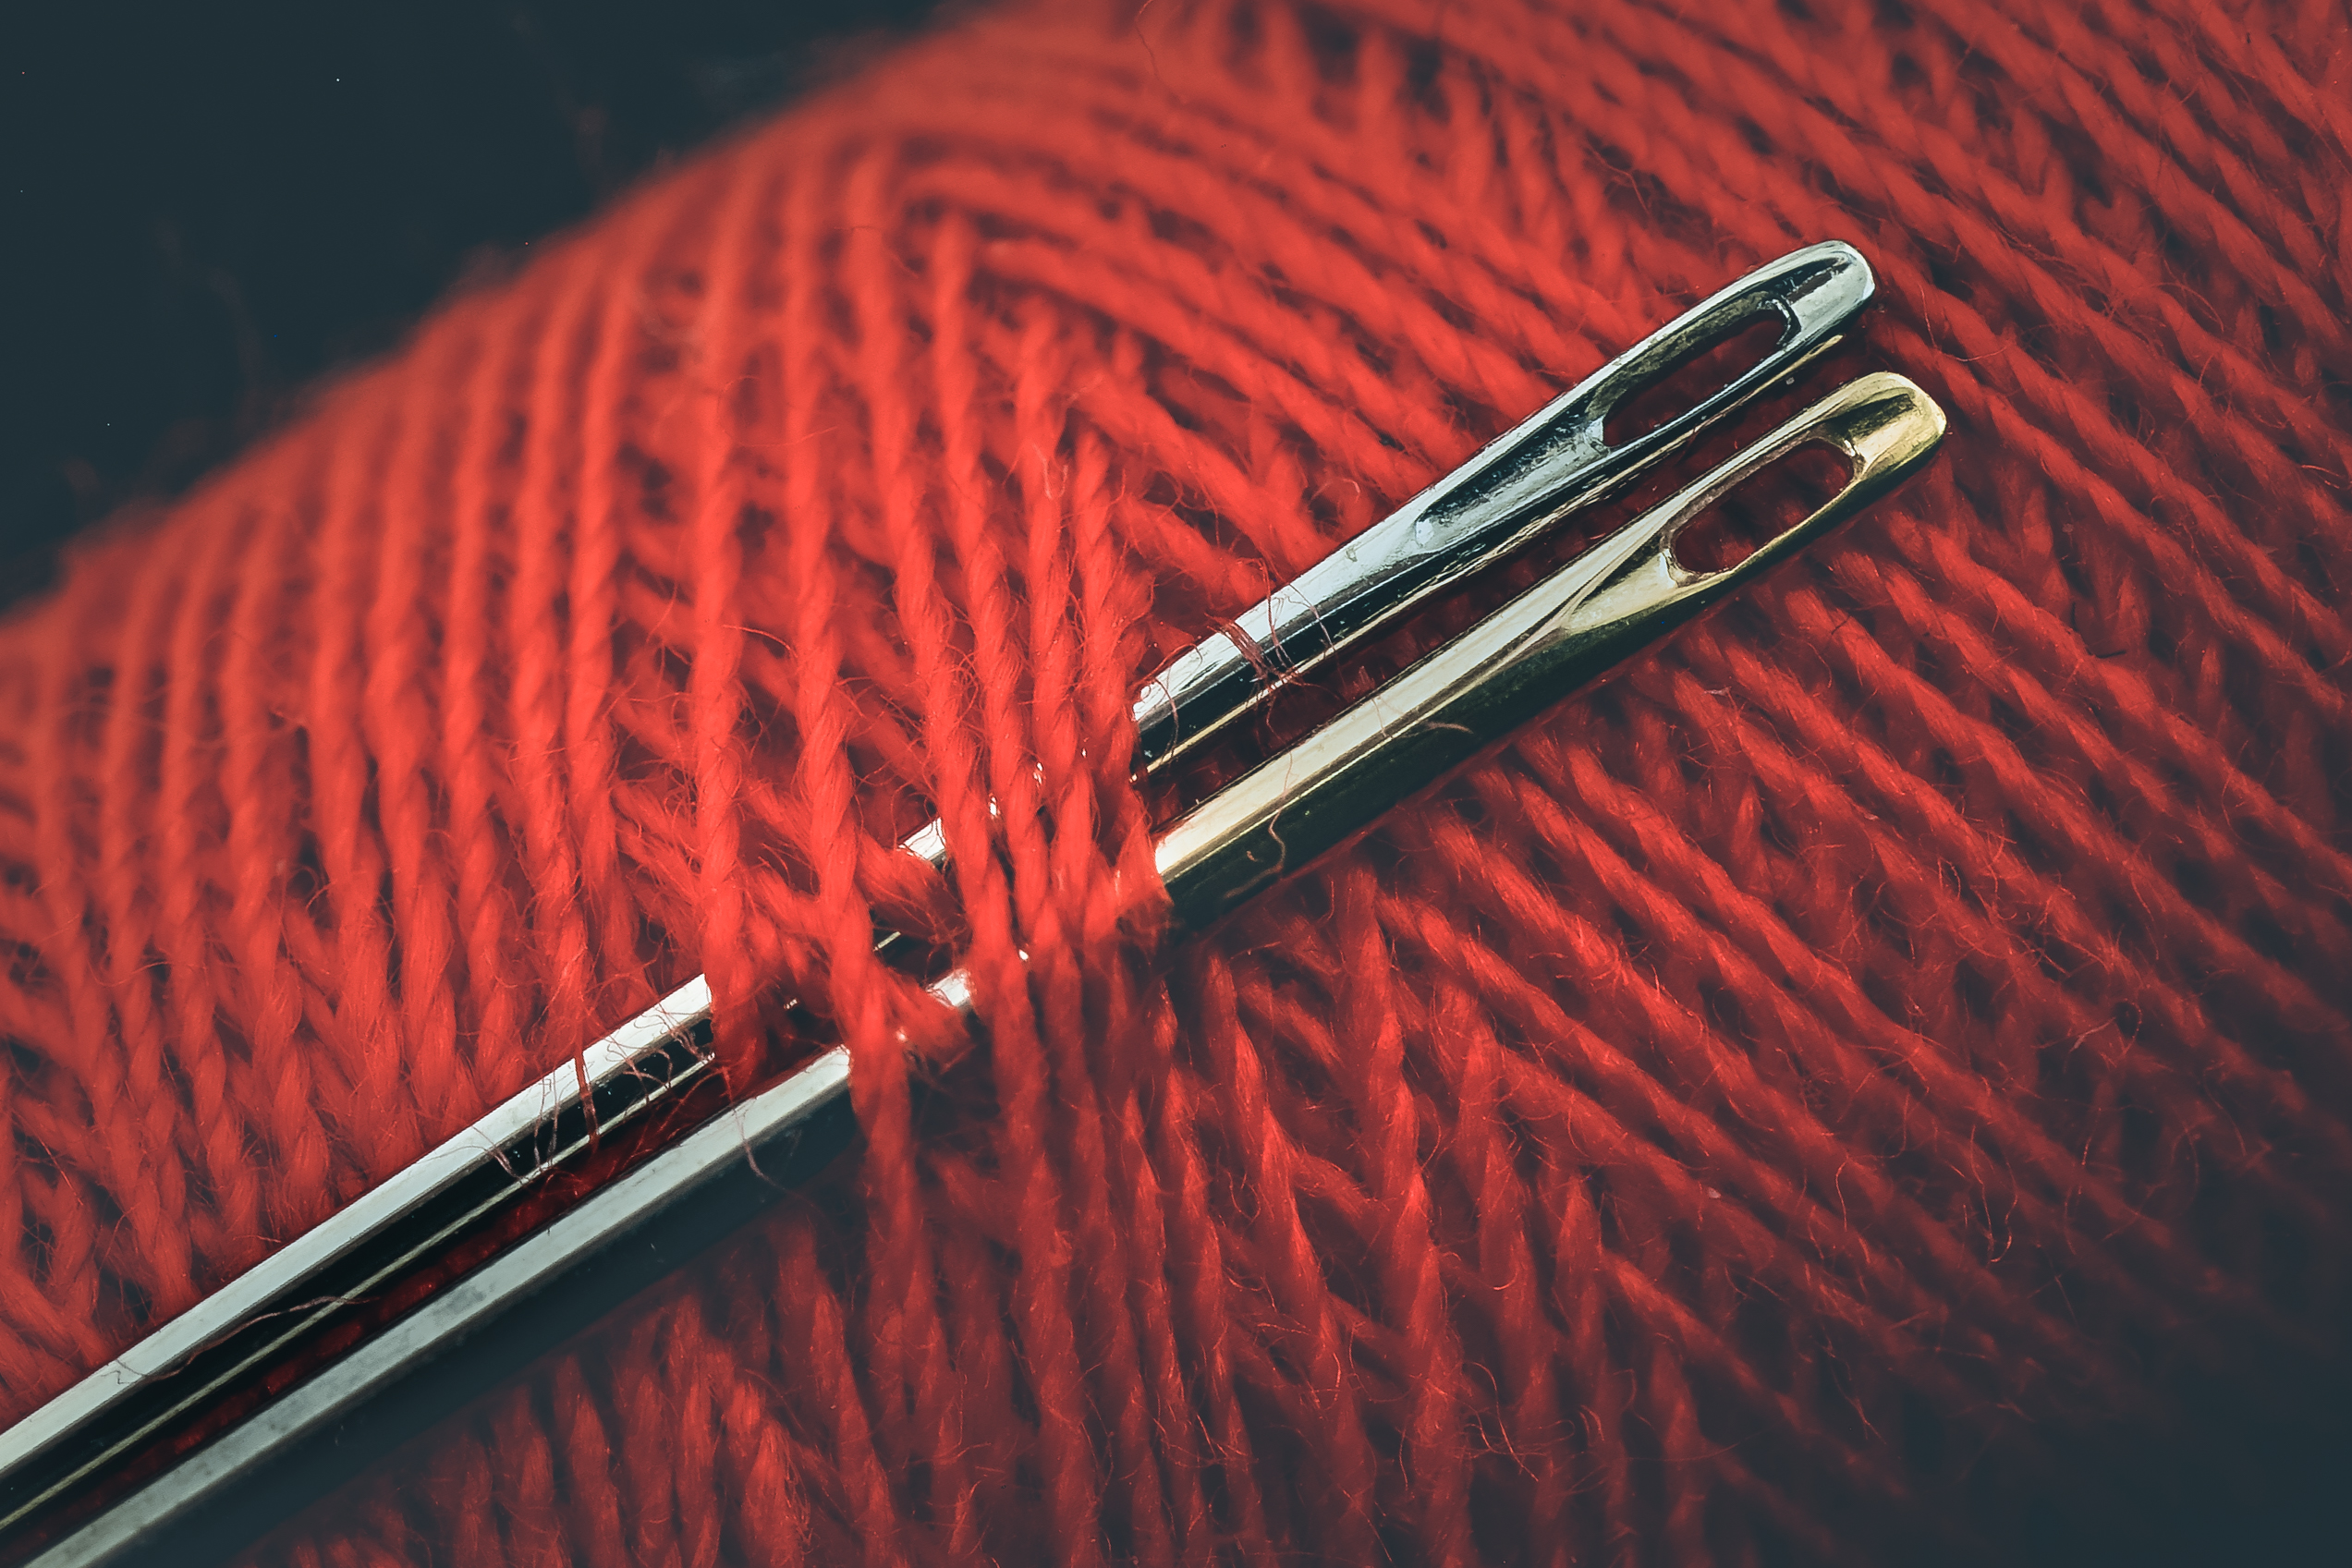
pen, red, two, thread, needles, sony, macromondays, hmm, ilce7m2, 272e, tamron90mmf28macro, redthread, sewingneedles